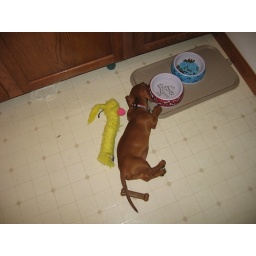
Oliver snoozes by the water bowl